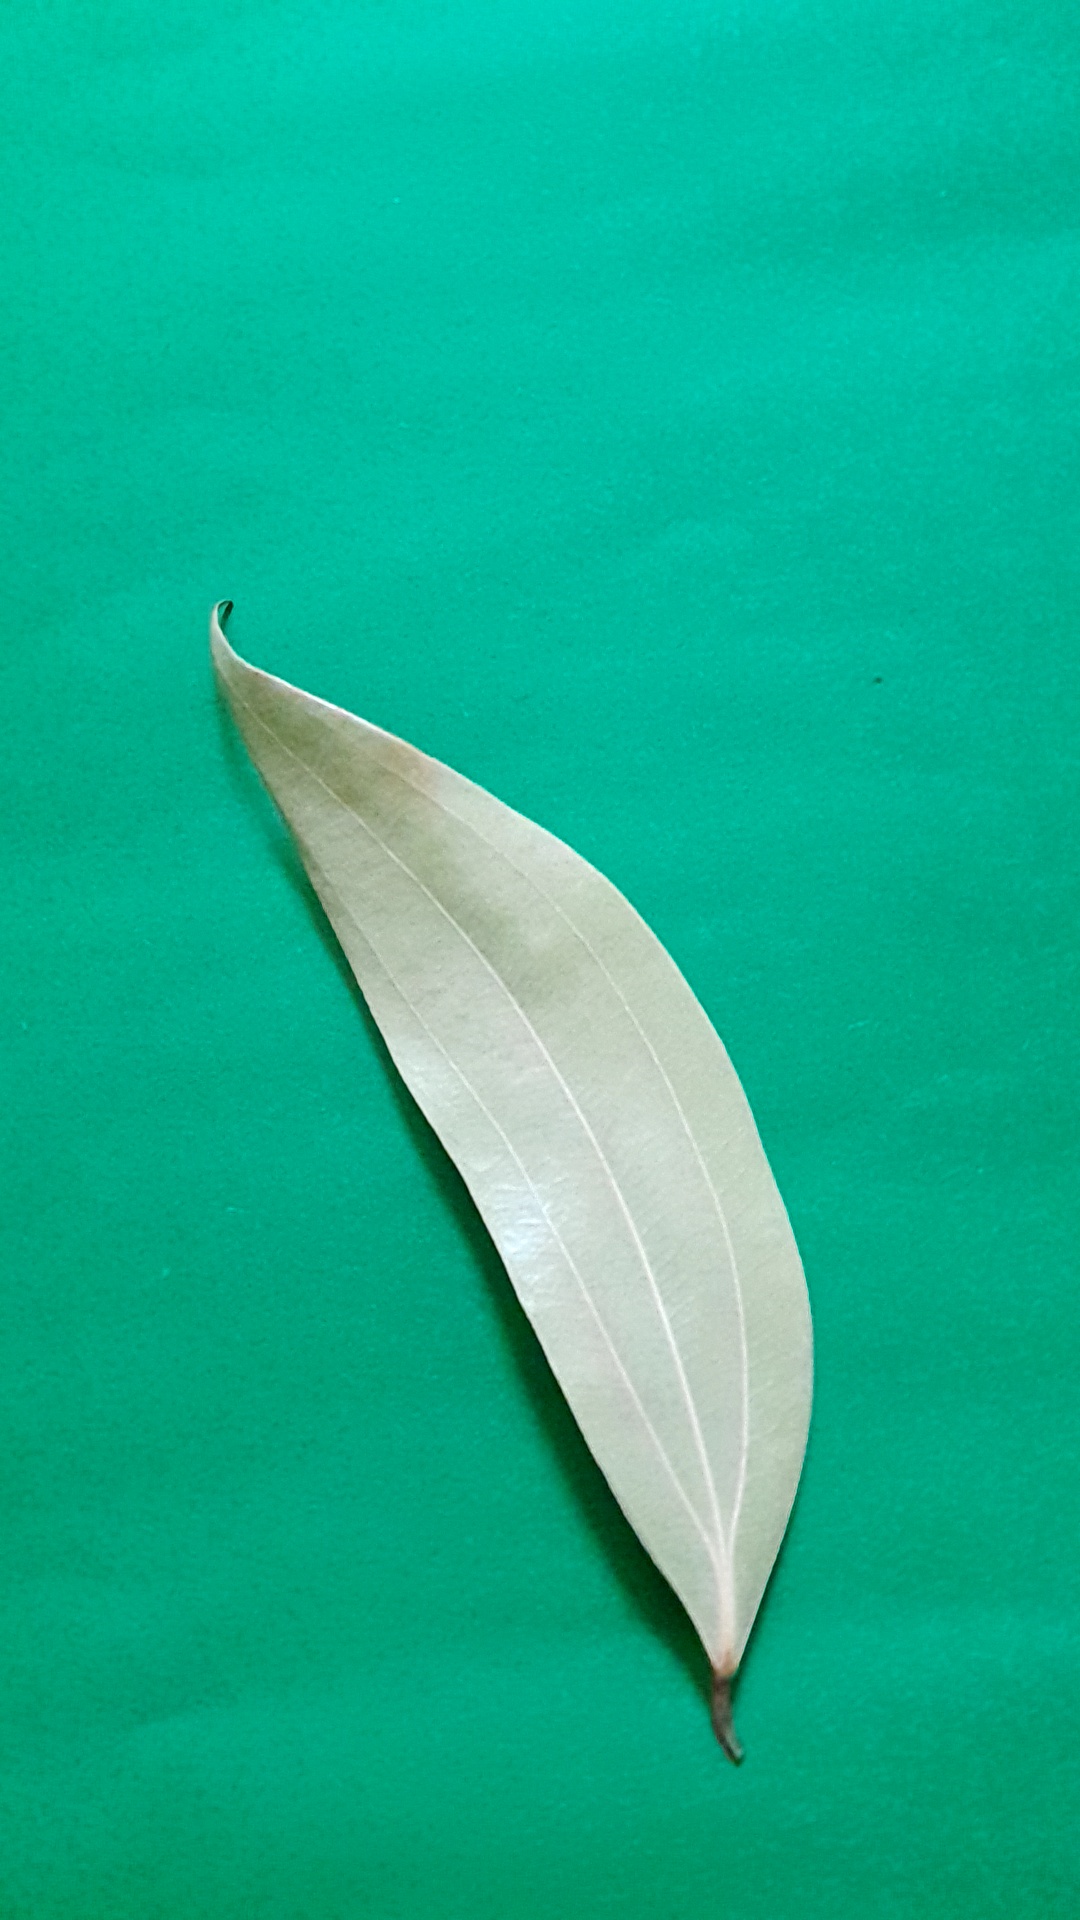
Label: Dry Leaf